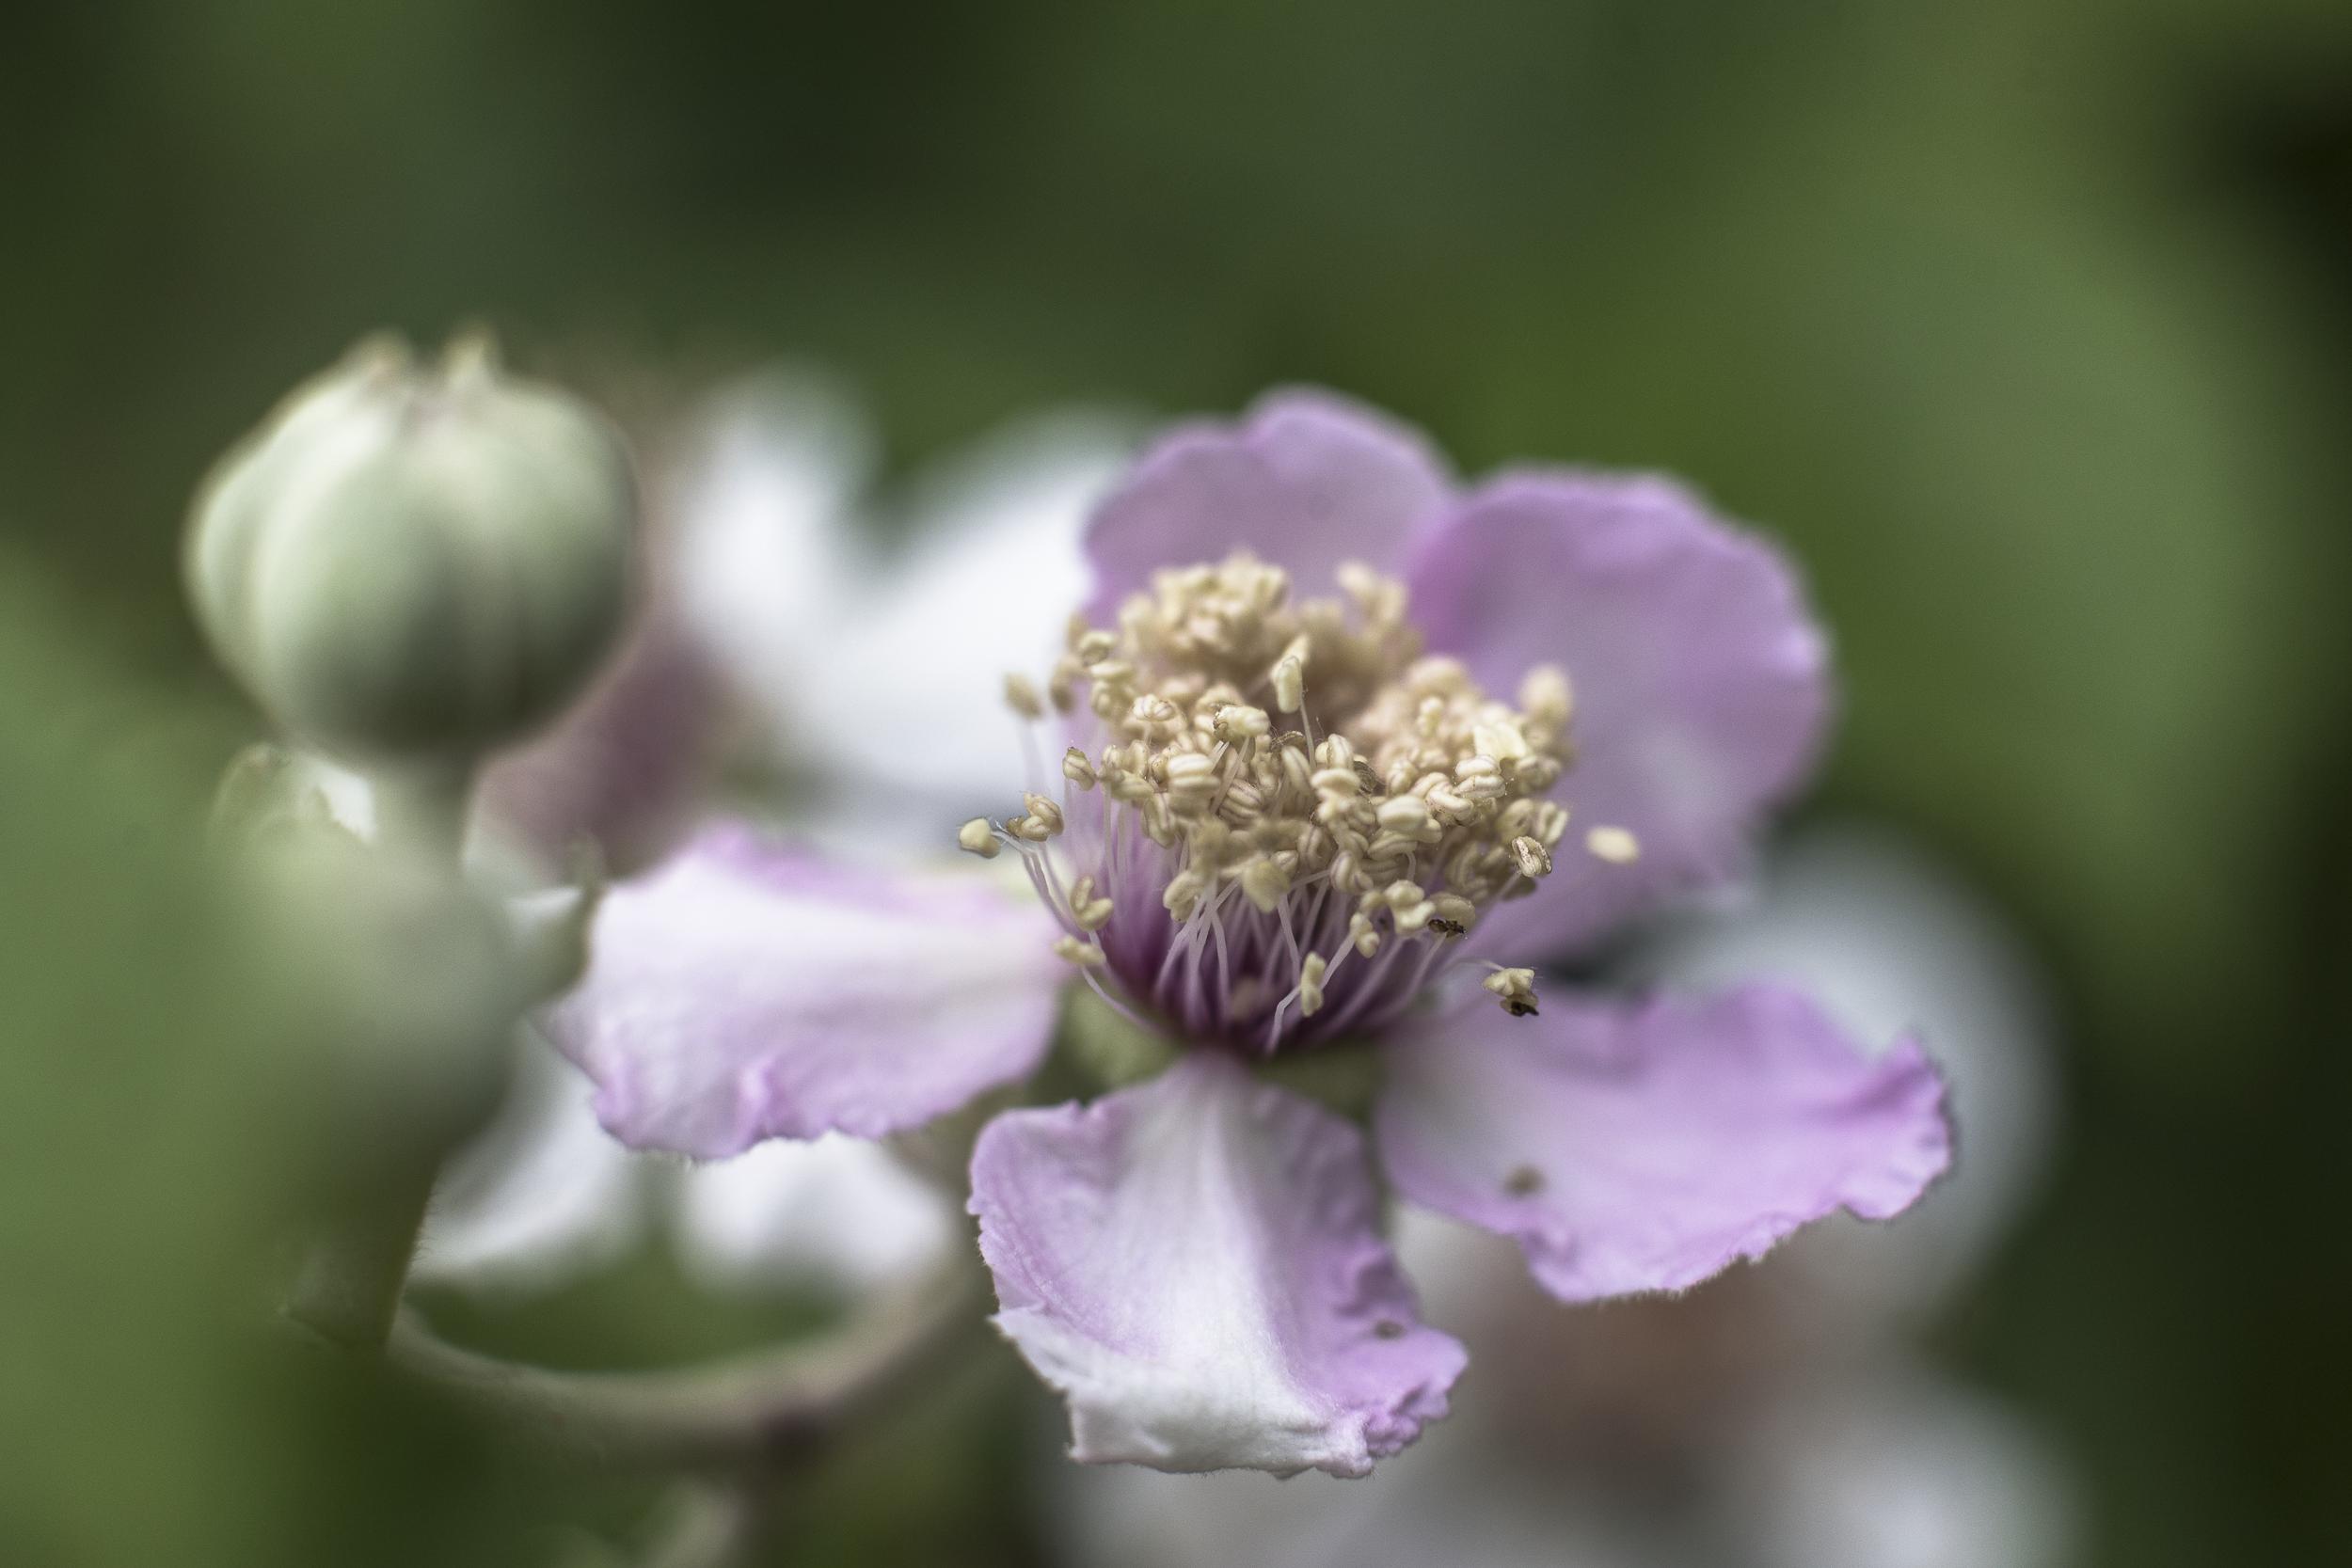
nature, blossom, plant, photography, flower, petal, produce, botany, nikon, closeup, flora, wildflower, close up, stamen, nikkor, d750, 500mmf18, tamines, nectar, macro photography, flowering plant, plant stem, land plant